Augustinerkirche, Mainz

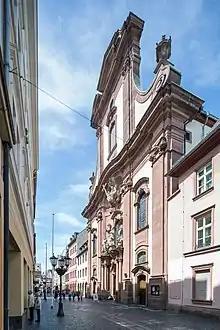
View of St. Augustin from street side Augustinerstraße, south-east, June 2013

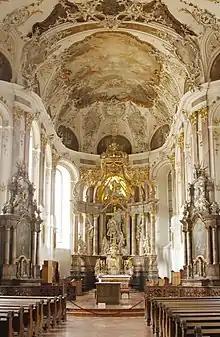
Internal of St. Augustin. View from west to east to the choir.

The church of St. Augustin known in German as Augustinerkirche, was the minster of the Augustine friars in the city centre of Mainz. Today it is the seminary church of the Catholic theological seminary of the Roman Catholic Diocese of Mainz.